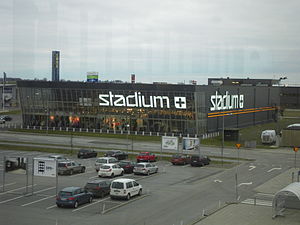
Stadium
En Stadium-butik i Svågertorp i Malmø.
Stadium er en svensk detailhandelskæde, der sælger sportsartikler. Hovedkontoret og centrallageret ligger i Norrköping, hvor den første butik, der i begyndelsen hed Spiralen Sport, lå. Firmaet blev grundlagt i 1974 og har i 2008 ca. 115 butikker i Sverige, Danmark. Tyskland og Finland. Stadiumkoncernen driver også tre butikker i Stockholm, Göteborg og Åre under varemærket Red Devil.